Pope John XXIII

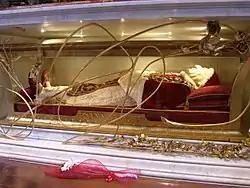
The body of John XXIII in the altar of Saint Jerome

In 1963, John XXIII established a commission of six non-theologians to investigate questions of birth control.